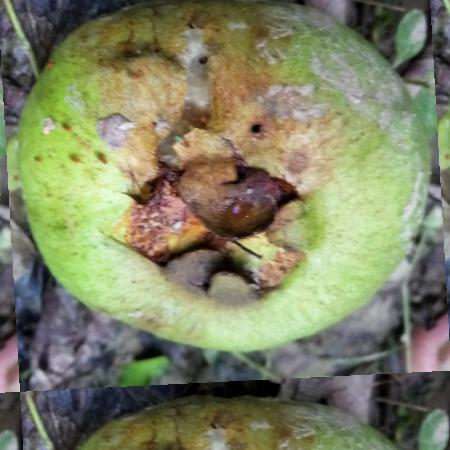
Label: Styler and Root